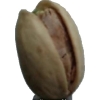
Label: pistachio